Bodleian Library

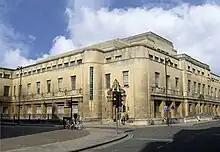
The New Bodleian Library (now the Weston Library)

Before being granted access to the library, new readers are required to agree to a formal declaration. This declaration was traditionally an oral oath, but is now usually made by signing a letter to a similar effect. Ceremonies in which readers recite the declaration are still performed for those who wish to take them; these occur primarily at the start of the university's Michaelmas term. External readers (those not attached to the university) are still required to recite the declaration orally prior to admission. The Bodleian Admissions Office has amassed a large collection of translations of the declaration—covering over one hundred different languages as of spring 2017—allowing those who are not native English speakers to recite it in their first language. The English text of the declaration is as follows: